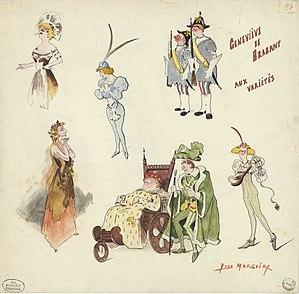
Geneviève de Brabant (opéra bouffe) de Hector Crémieux et Étienne Tréfeu aux Théâtre des Variétés, dessin de Yves Marevéry
Albert Brasseur, de son vrai nom Jules Cyrille Albert Dumont, est un comédien et chanteur d'opérette français, né le 12 février 1860 à Paris et mort le 13 mai 1932 à Maisons-Laffitte.
Le théâtre des Variétés est une salle de spectacles située au 7, boulevard Montmartre dans le 2ᵉ arrondissement de Paris. Inauguré en 1807, c'est l'un des plus anciens théâtres parisiens encore en activité. Il a été classé monument historique en 1974.
Geneviève de Brabant est un opéra bouffe en 2 actes et 7 tableaux de Jacques Offenbach, livret d'Adolphe Jaime fils et Étienne Tréfeu d'après la légende de Geneviève de Brabant, créé le 19 novembre 1859 au théâtre des Bouffes-Parisiens.